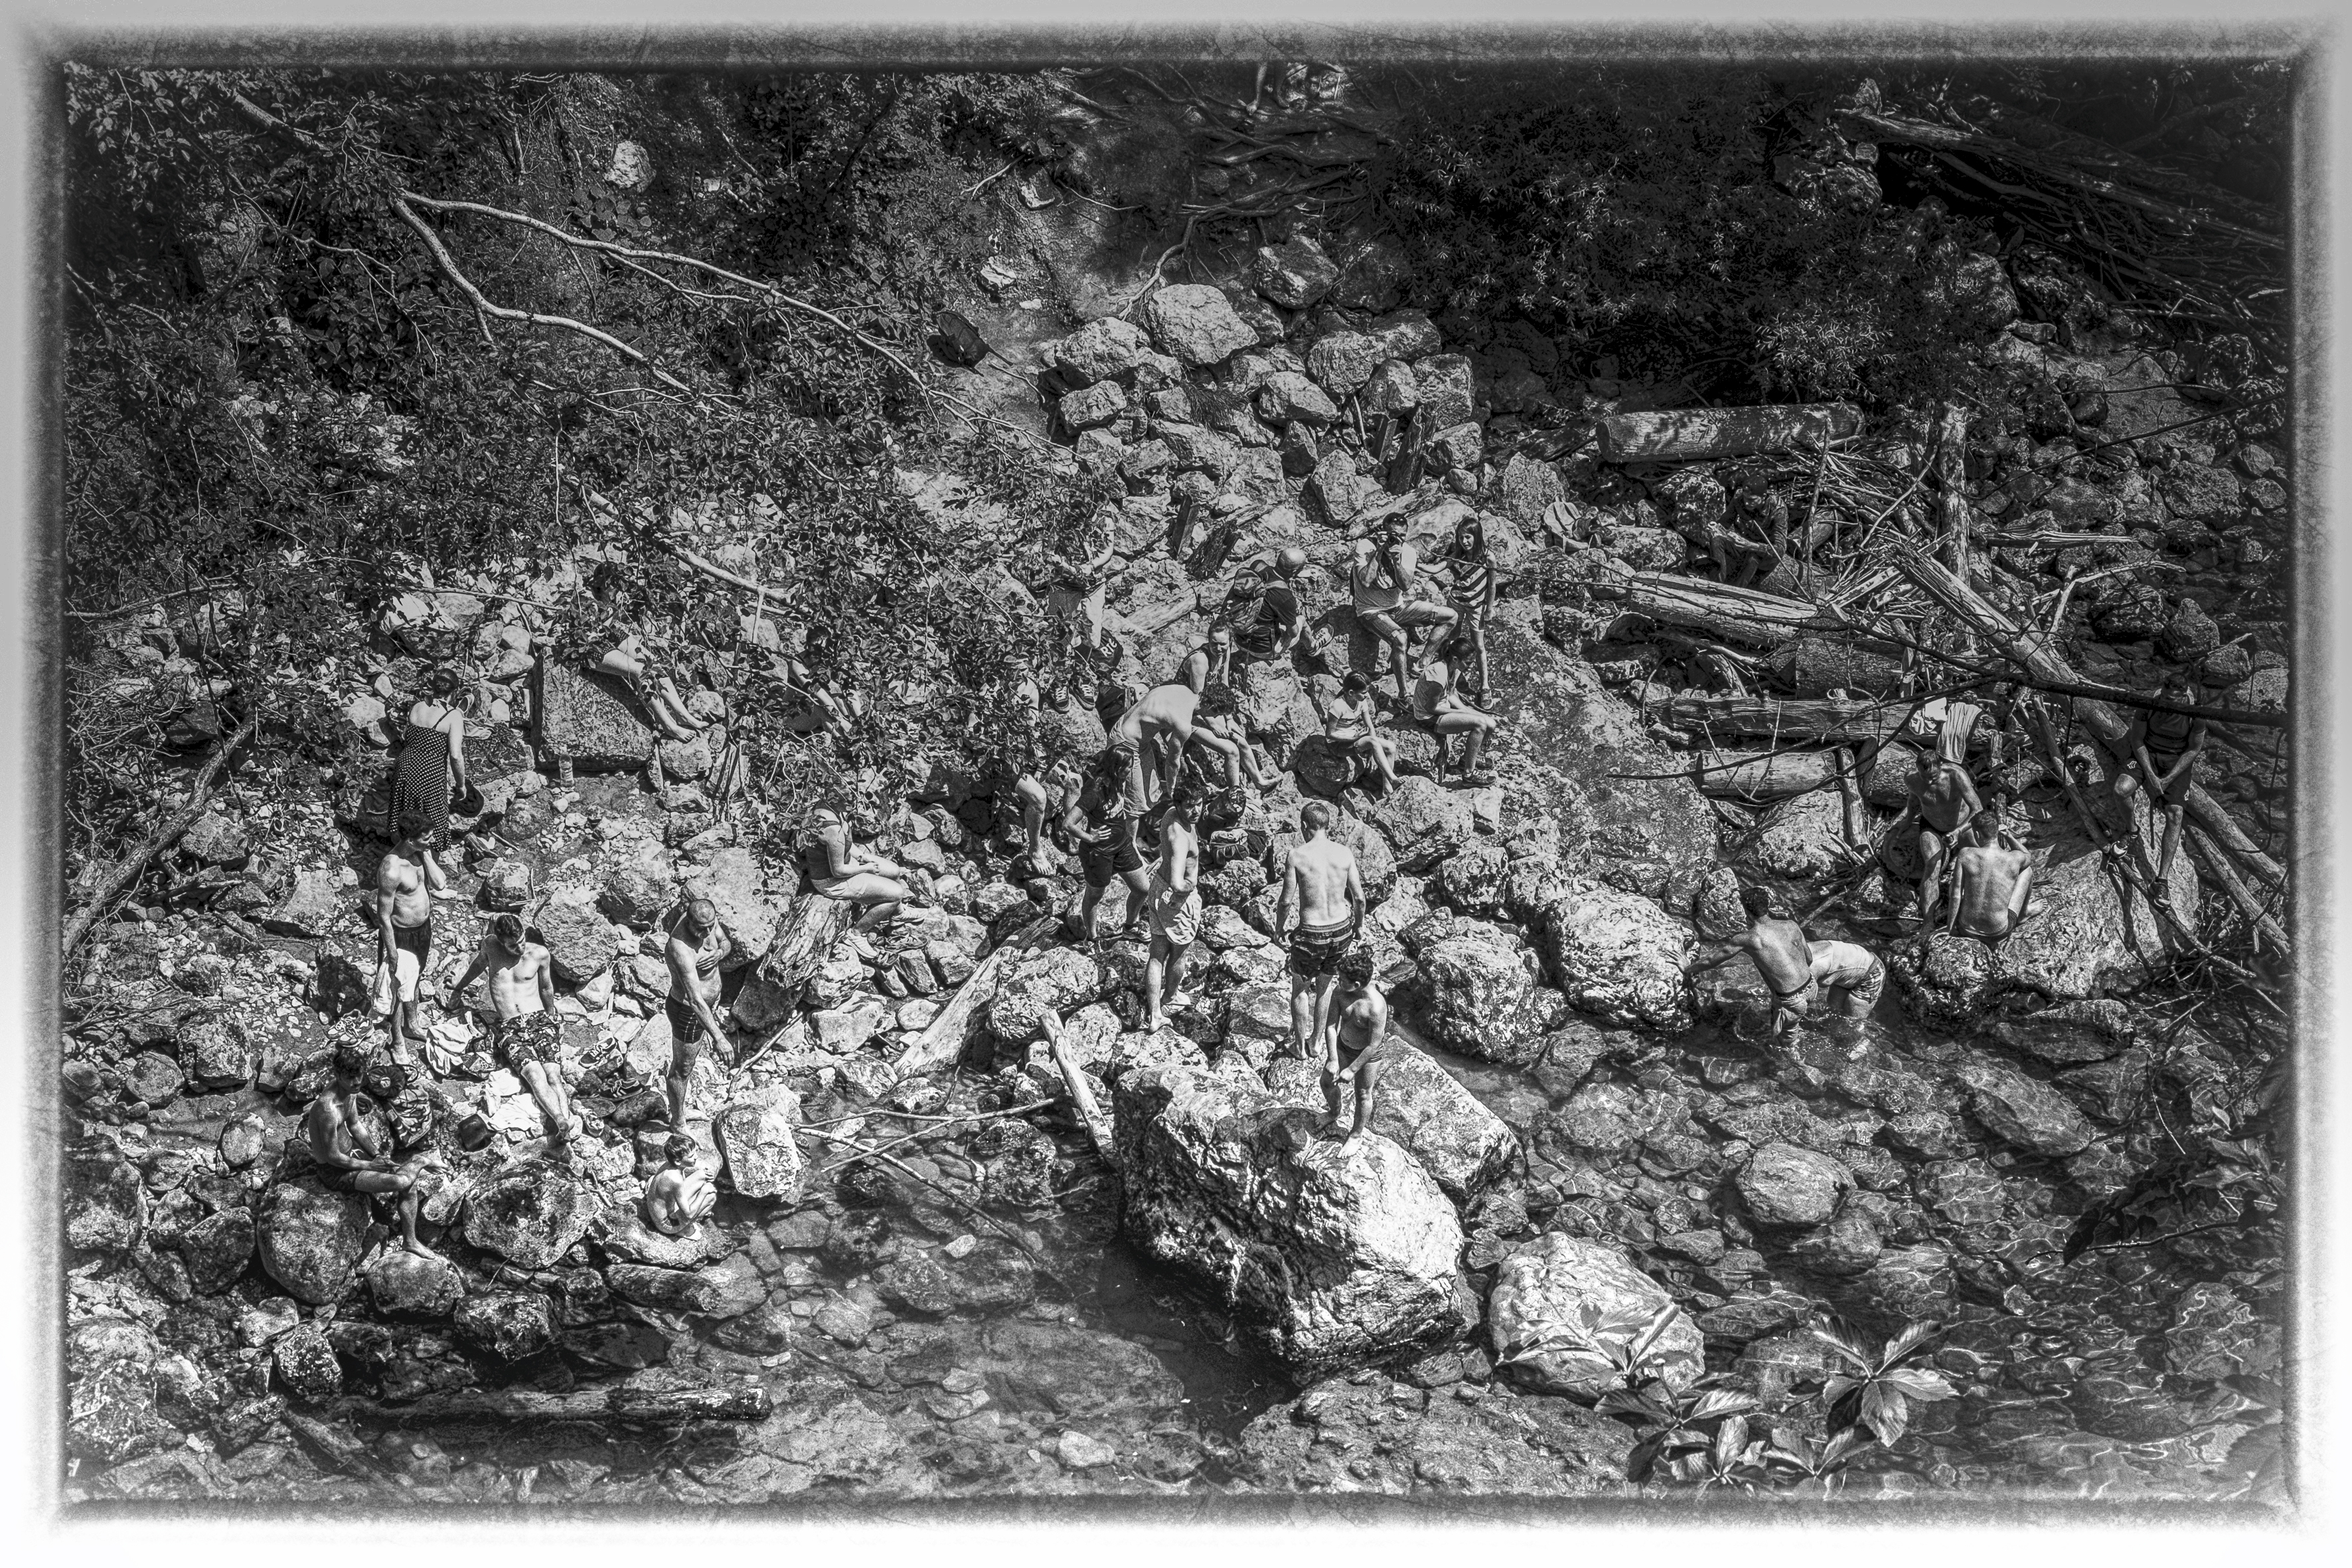
tree, branch, black and white, plant, street, photography, leaf, flower, urban, travel, fujifilm, pattern, monochrome, flora, still life, painting, bw, blackandwhite, blackwhite, sketch, drawing, ngc, photograph, fuji, slovenia, fujixt1, fujix, noireblanc, vintgargorge, monochrome photography